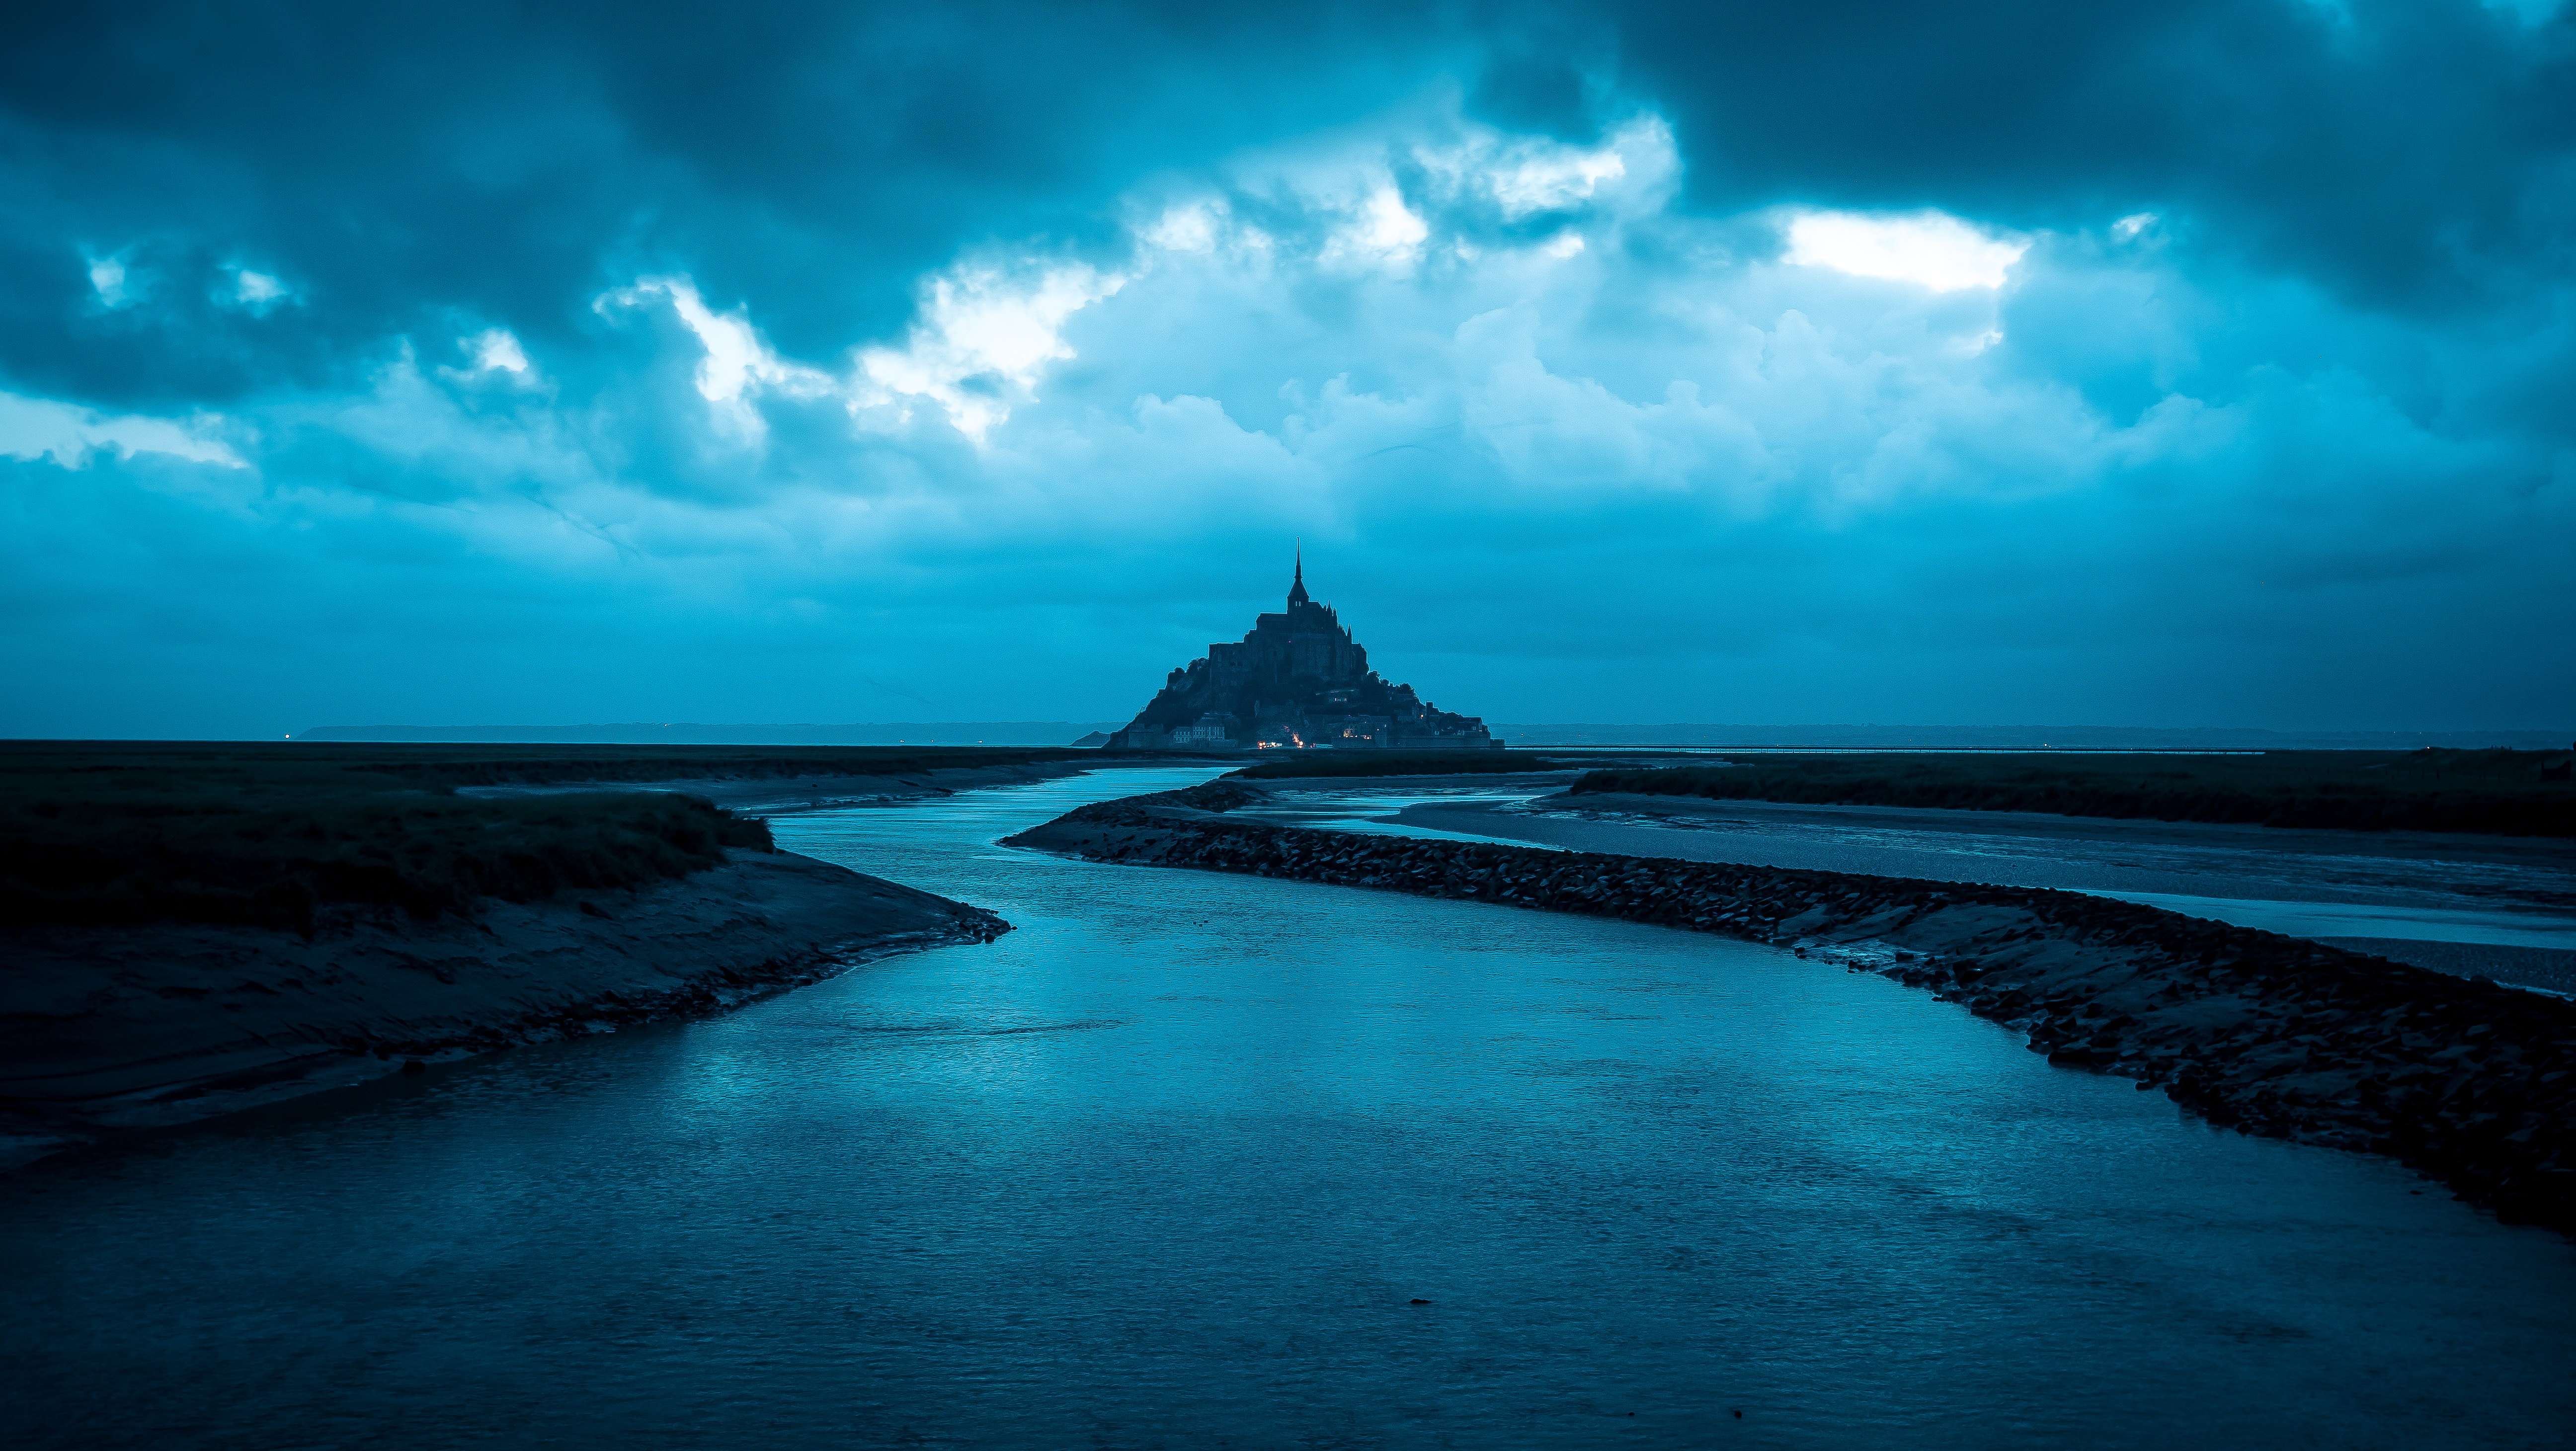
rain, summer, night, sky, blue, nature, sea, water, ocean, cloud, coast, horizon, coastal and oceanic landforms, reflection, shore, beach, landscape, calm, atmosphere, rock, wave, photography, tropics, stock photography, island, vacation, cumulus, tide, river, world, meteorological phenomenon, bay, tourism, headland